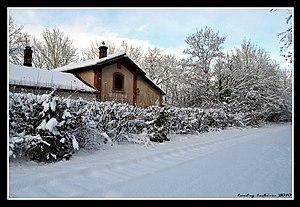
L'ancienne gare de Moulineaux (76) sur la ligne de St Georges Motel à Grand Quevilly.
La ligne de Saint-Georges-Motel à Grand-Quevilly est une ligne du réseau ferré national français qui traverse les départements de la Seine-Maritime et de l'Eure. La section entre le Grand-Quevilly et Saint-Pierre-lès-Elbeuf est ouverte au trafic des marchandises. La section entre Breuilpont et de Cocherel, déclassée, est exploitée par l'association du chemin de fer de la vallée de l'Eure. La section entre Louviers et Acquigny appartient toujours à Réseau ferré de France, mais n'est pas exploitée.